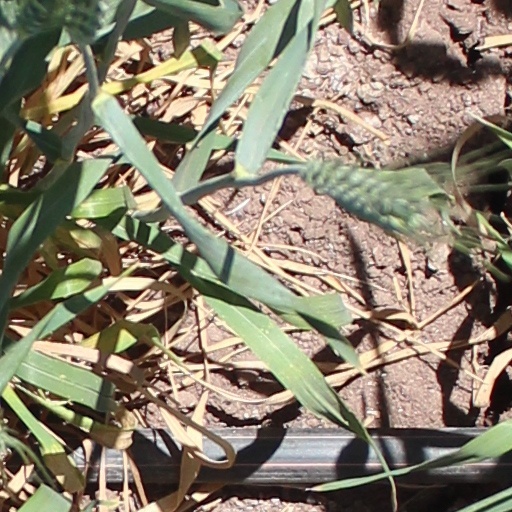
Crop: wheat